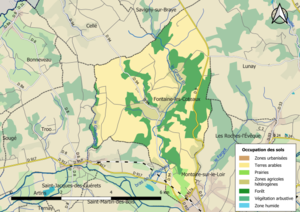
Carte des infrastructures et de l’occupation des sols en 2018 de la commune de fr:Fontaine-les-Coteaux (France).
Fontaine-les-Coteaux est une commune française située dans le département de Loir-et-Cher en région Centre-Val de Loire.